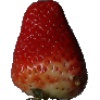
Label: Strawberry 1